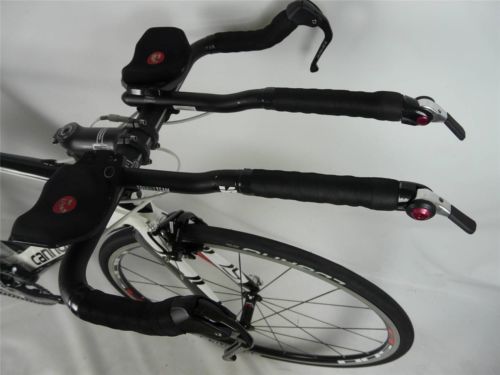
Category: bicycle